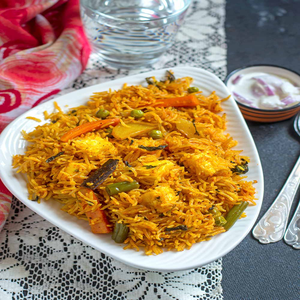
Dish: biryani